Battle of Tốt Động – Chúc Động

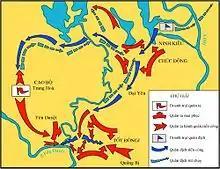

The Battle of Tốt Động – Chúc Động or the Battle of Tụy Động in 1426 was the decisive battle in the 14-year Lam Sơn uprising which established Vietnam's independence from Ming China in 1428. The battle took place on November 7, 1426 in the Red River Delta between Tốt Động and Chúc Động, two villages of Chương Mỹ District, near Hanoi. Armed with hand cannons, the Vietnamese force under Lê Lợi, the Prince of Pacification, was able to stage a successful ambush on the attacking a Ming army, under General Wang Tong. The Ming army was decisively routed. As a result, most of the Chinese weapons, supplies, and horses were captured by the Vietnamese. Wang Tong was forced to retreat back to Dong Kinh, where four days later he and the city were besieged by Le Loi's army.